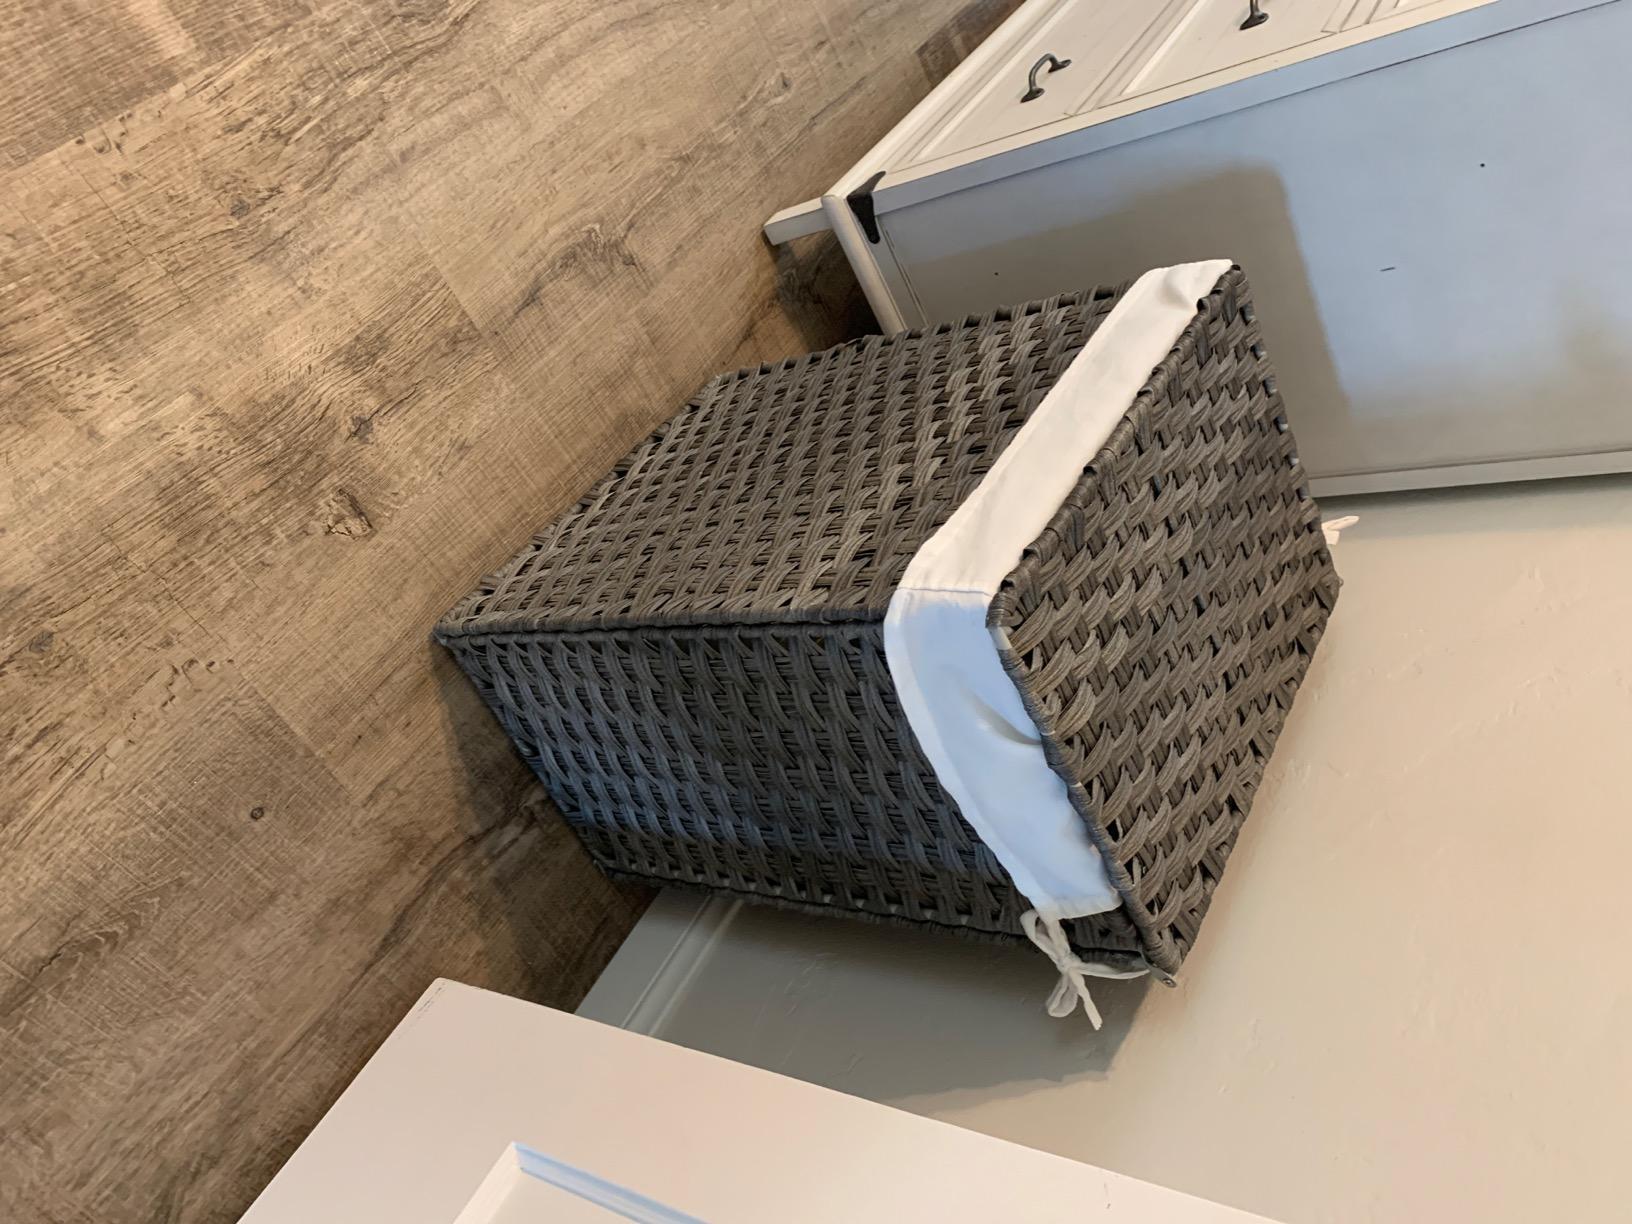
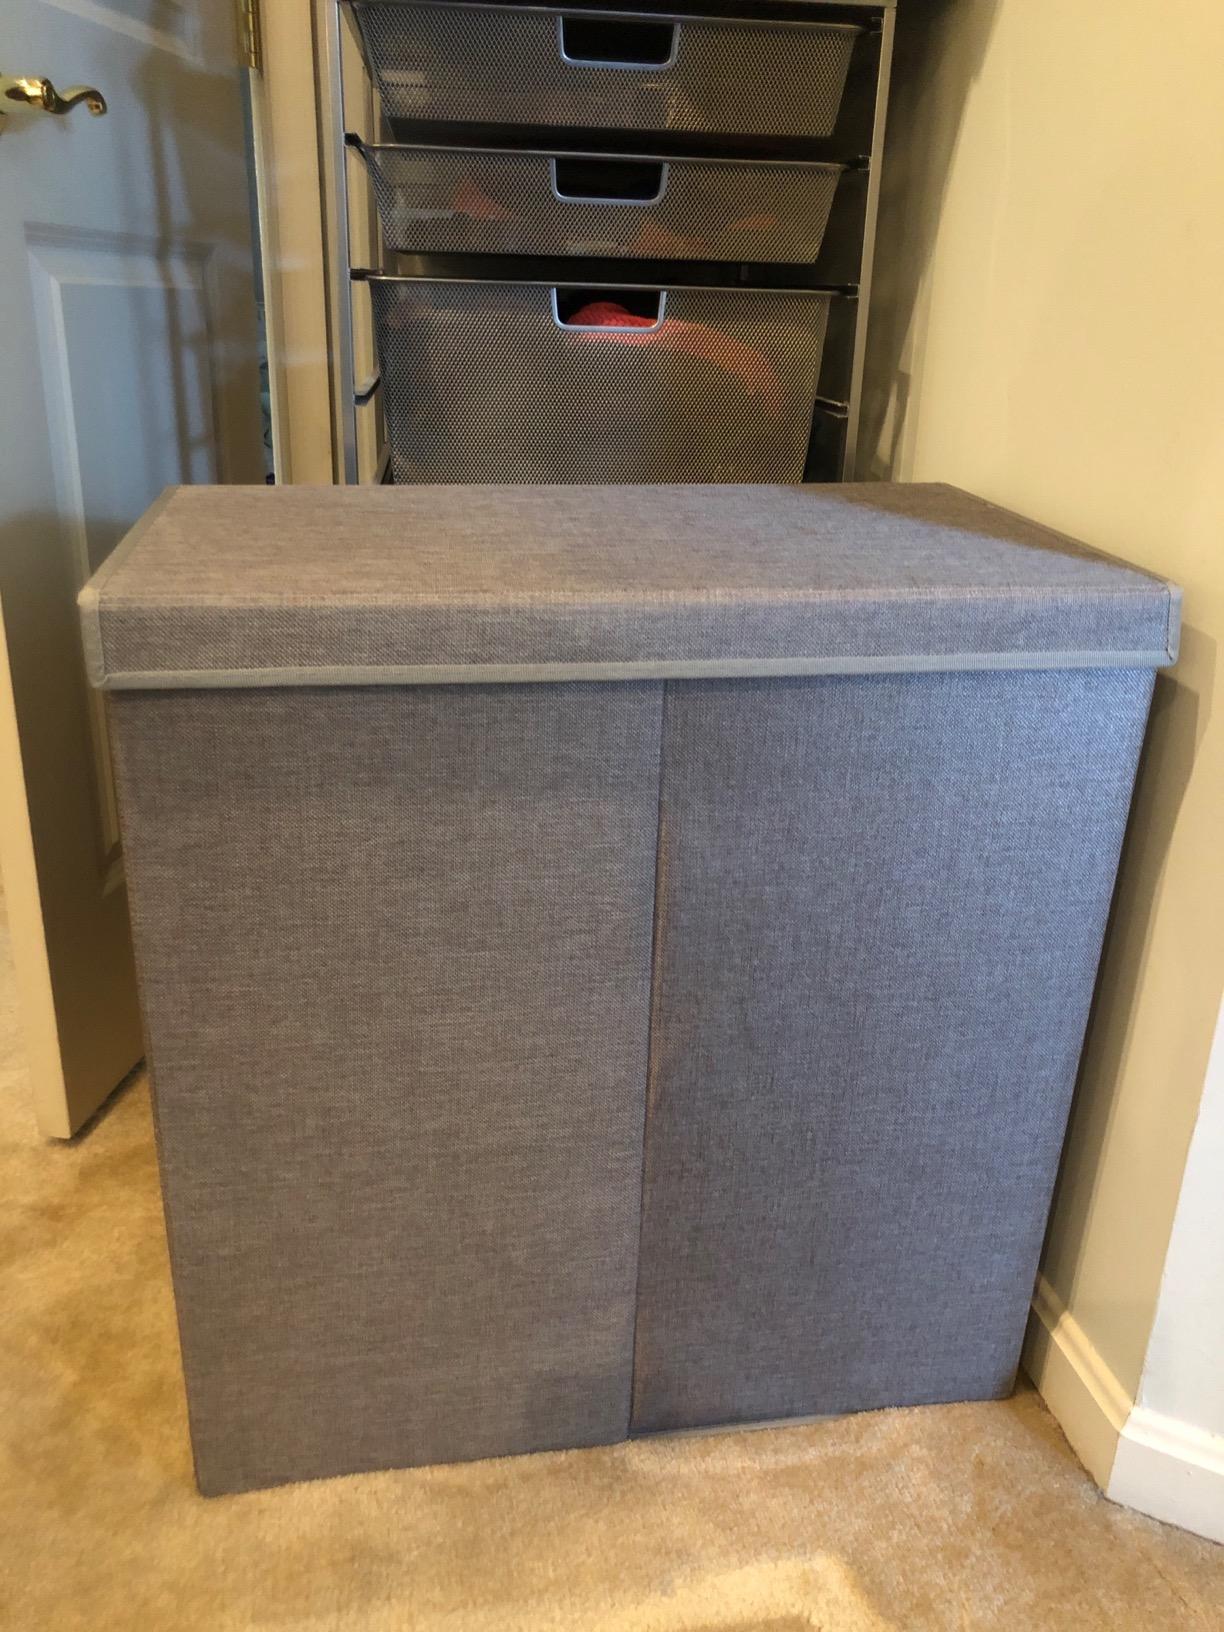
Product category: items_hamper
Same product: no